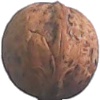
Label: Walnut 1